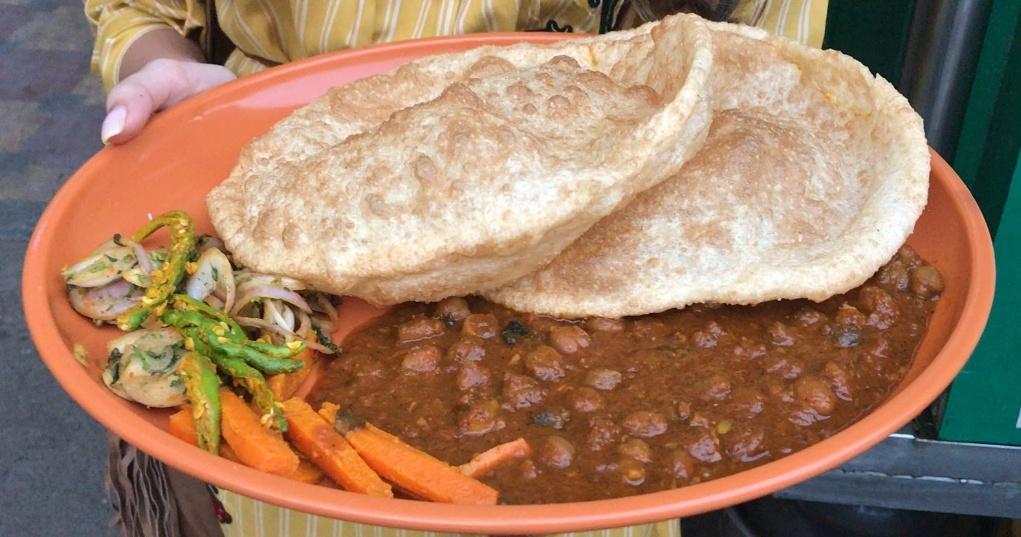
Dish: chole_bhature